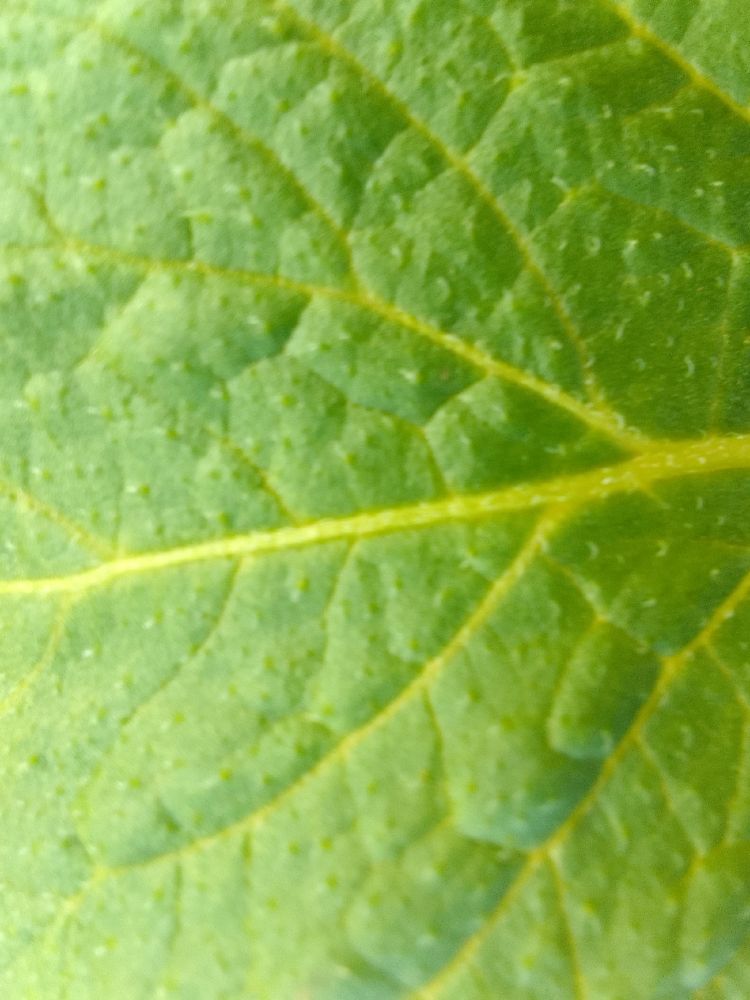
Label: Healthy